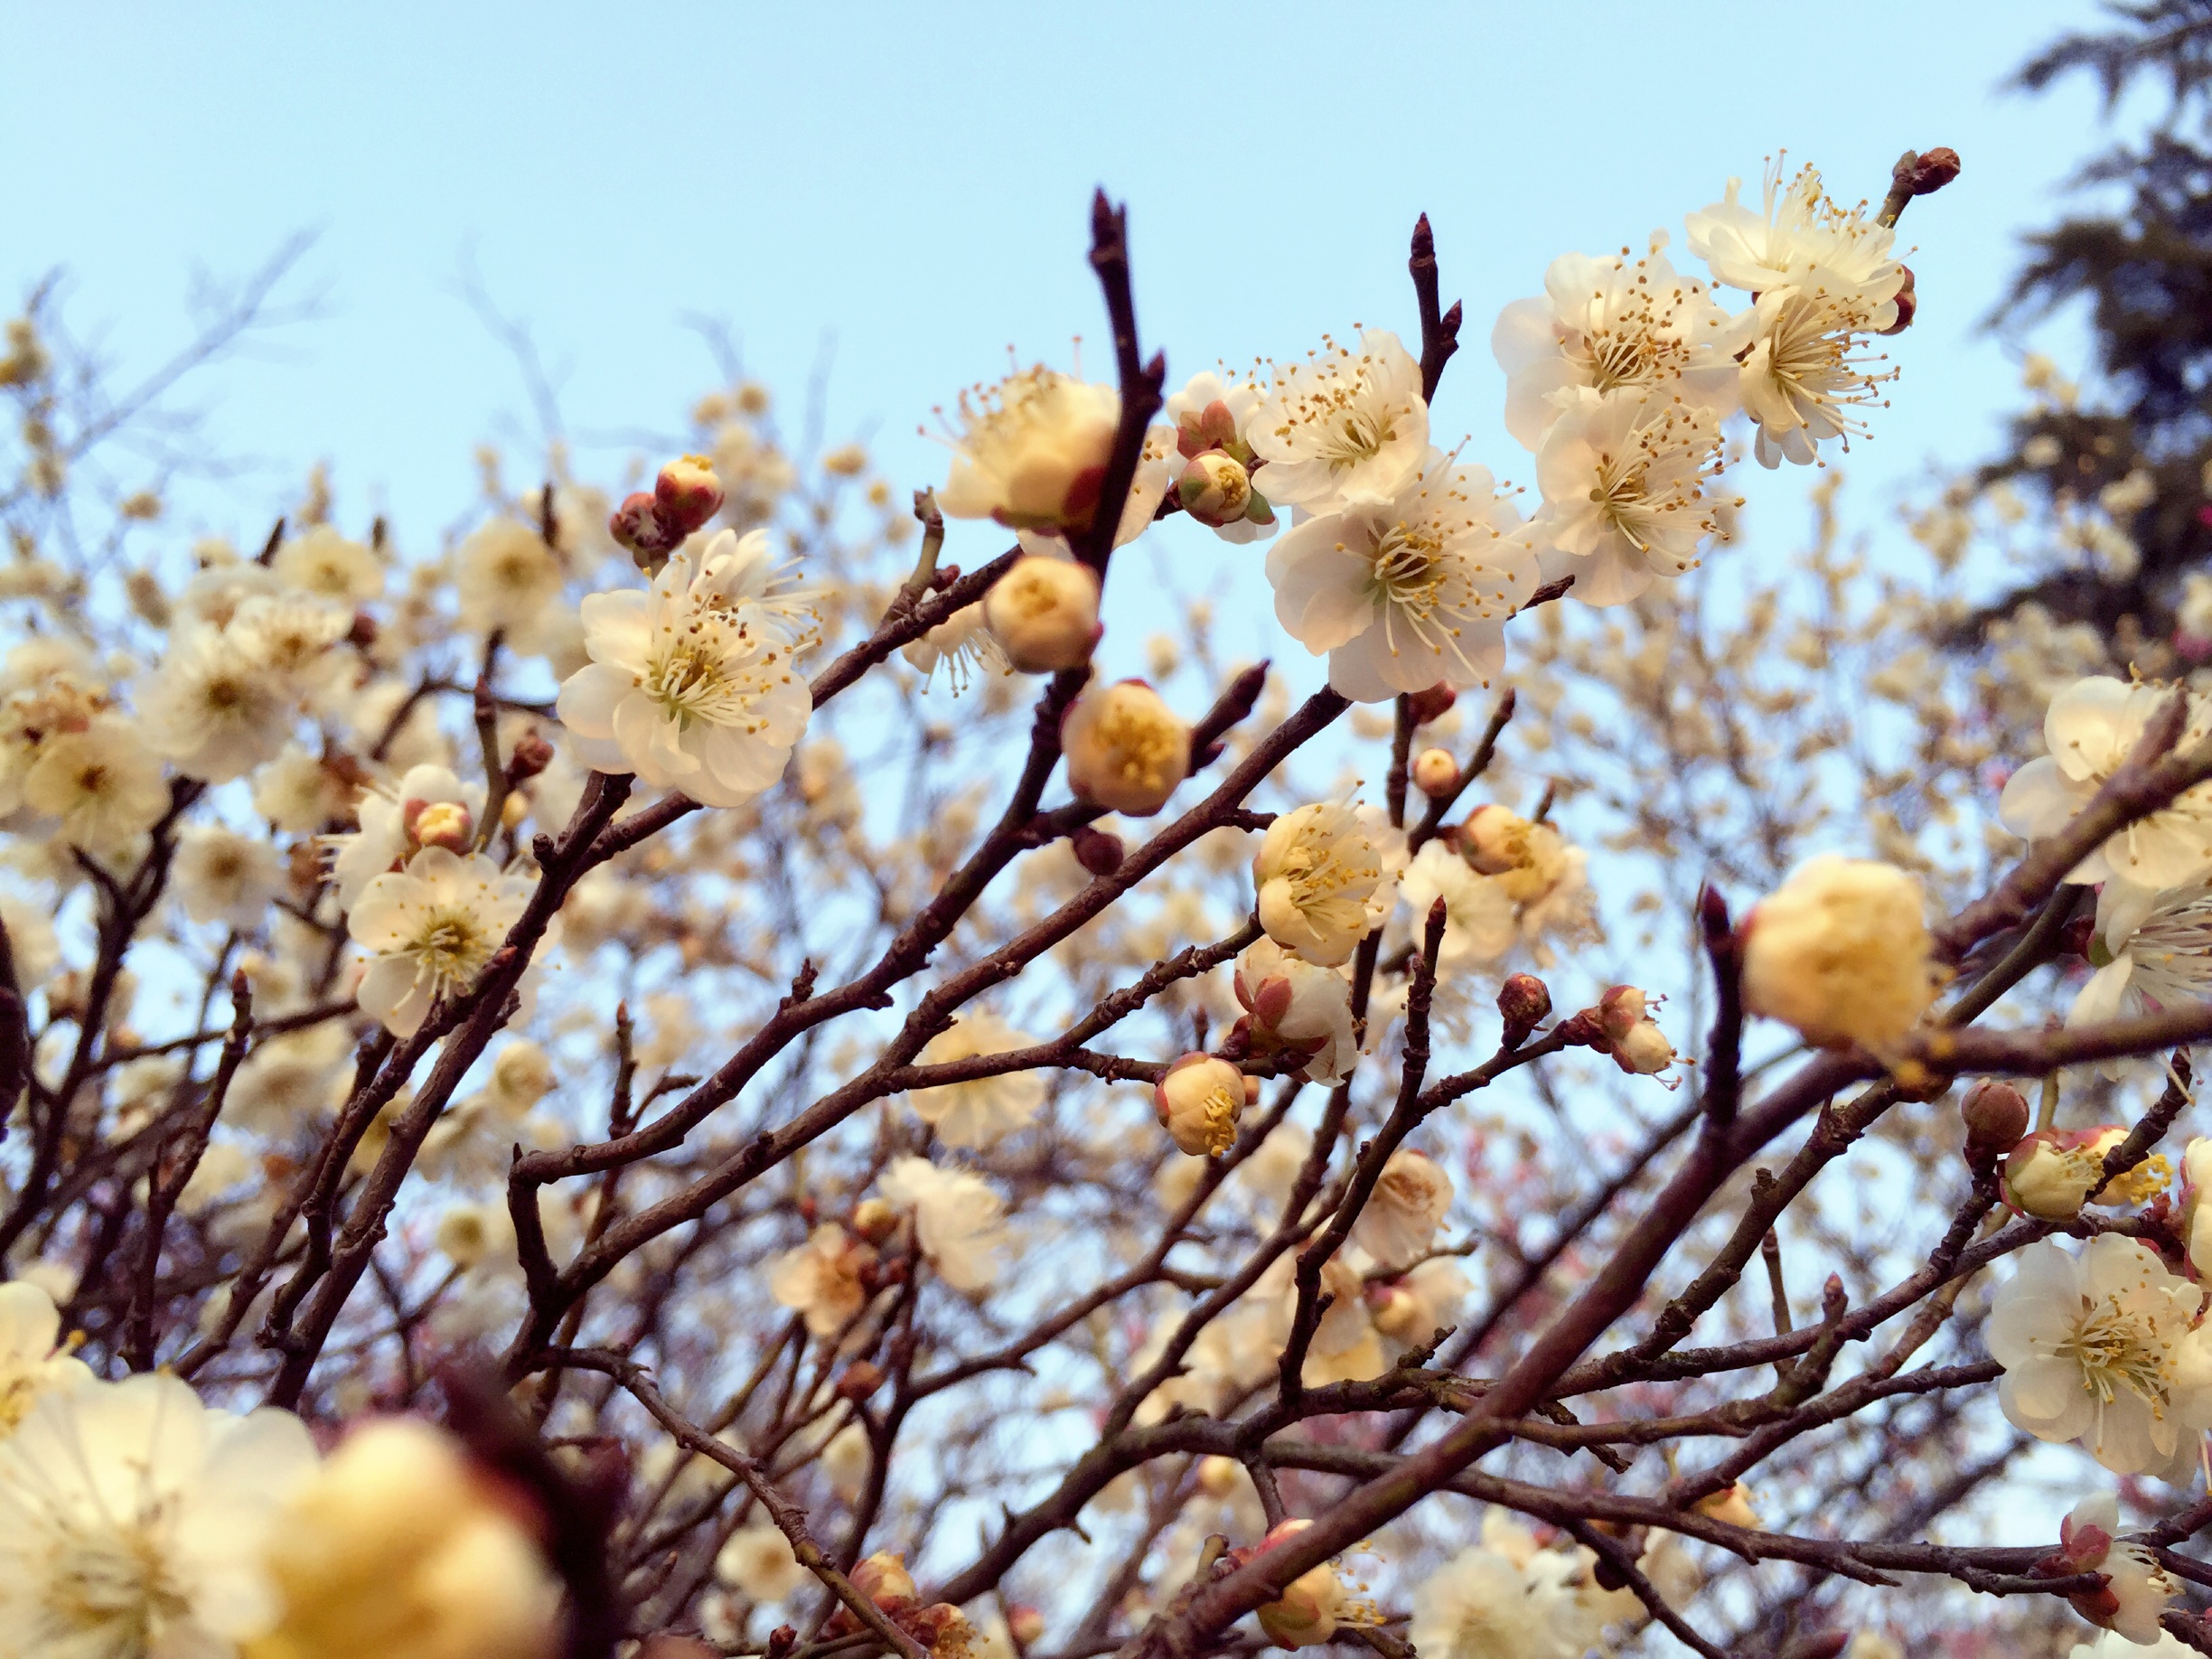
tree, nature, branch, blossom, winter, plant, leaf, flower, frost, food, spring, produce, autumn, flora, season, cherry blossom, close up